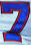
Number: 7